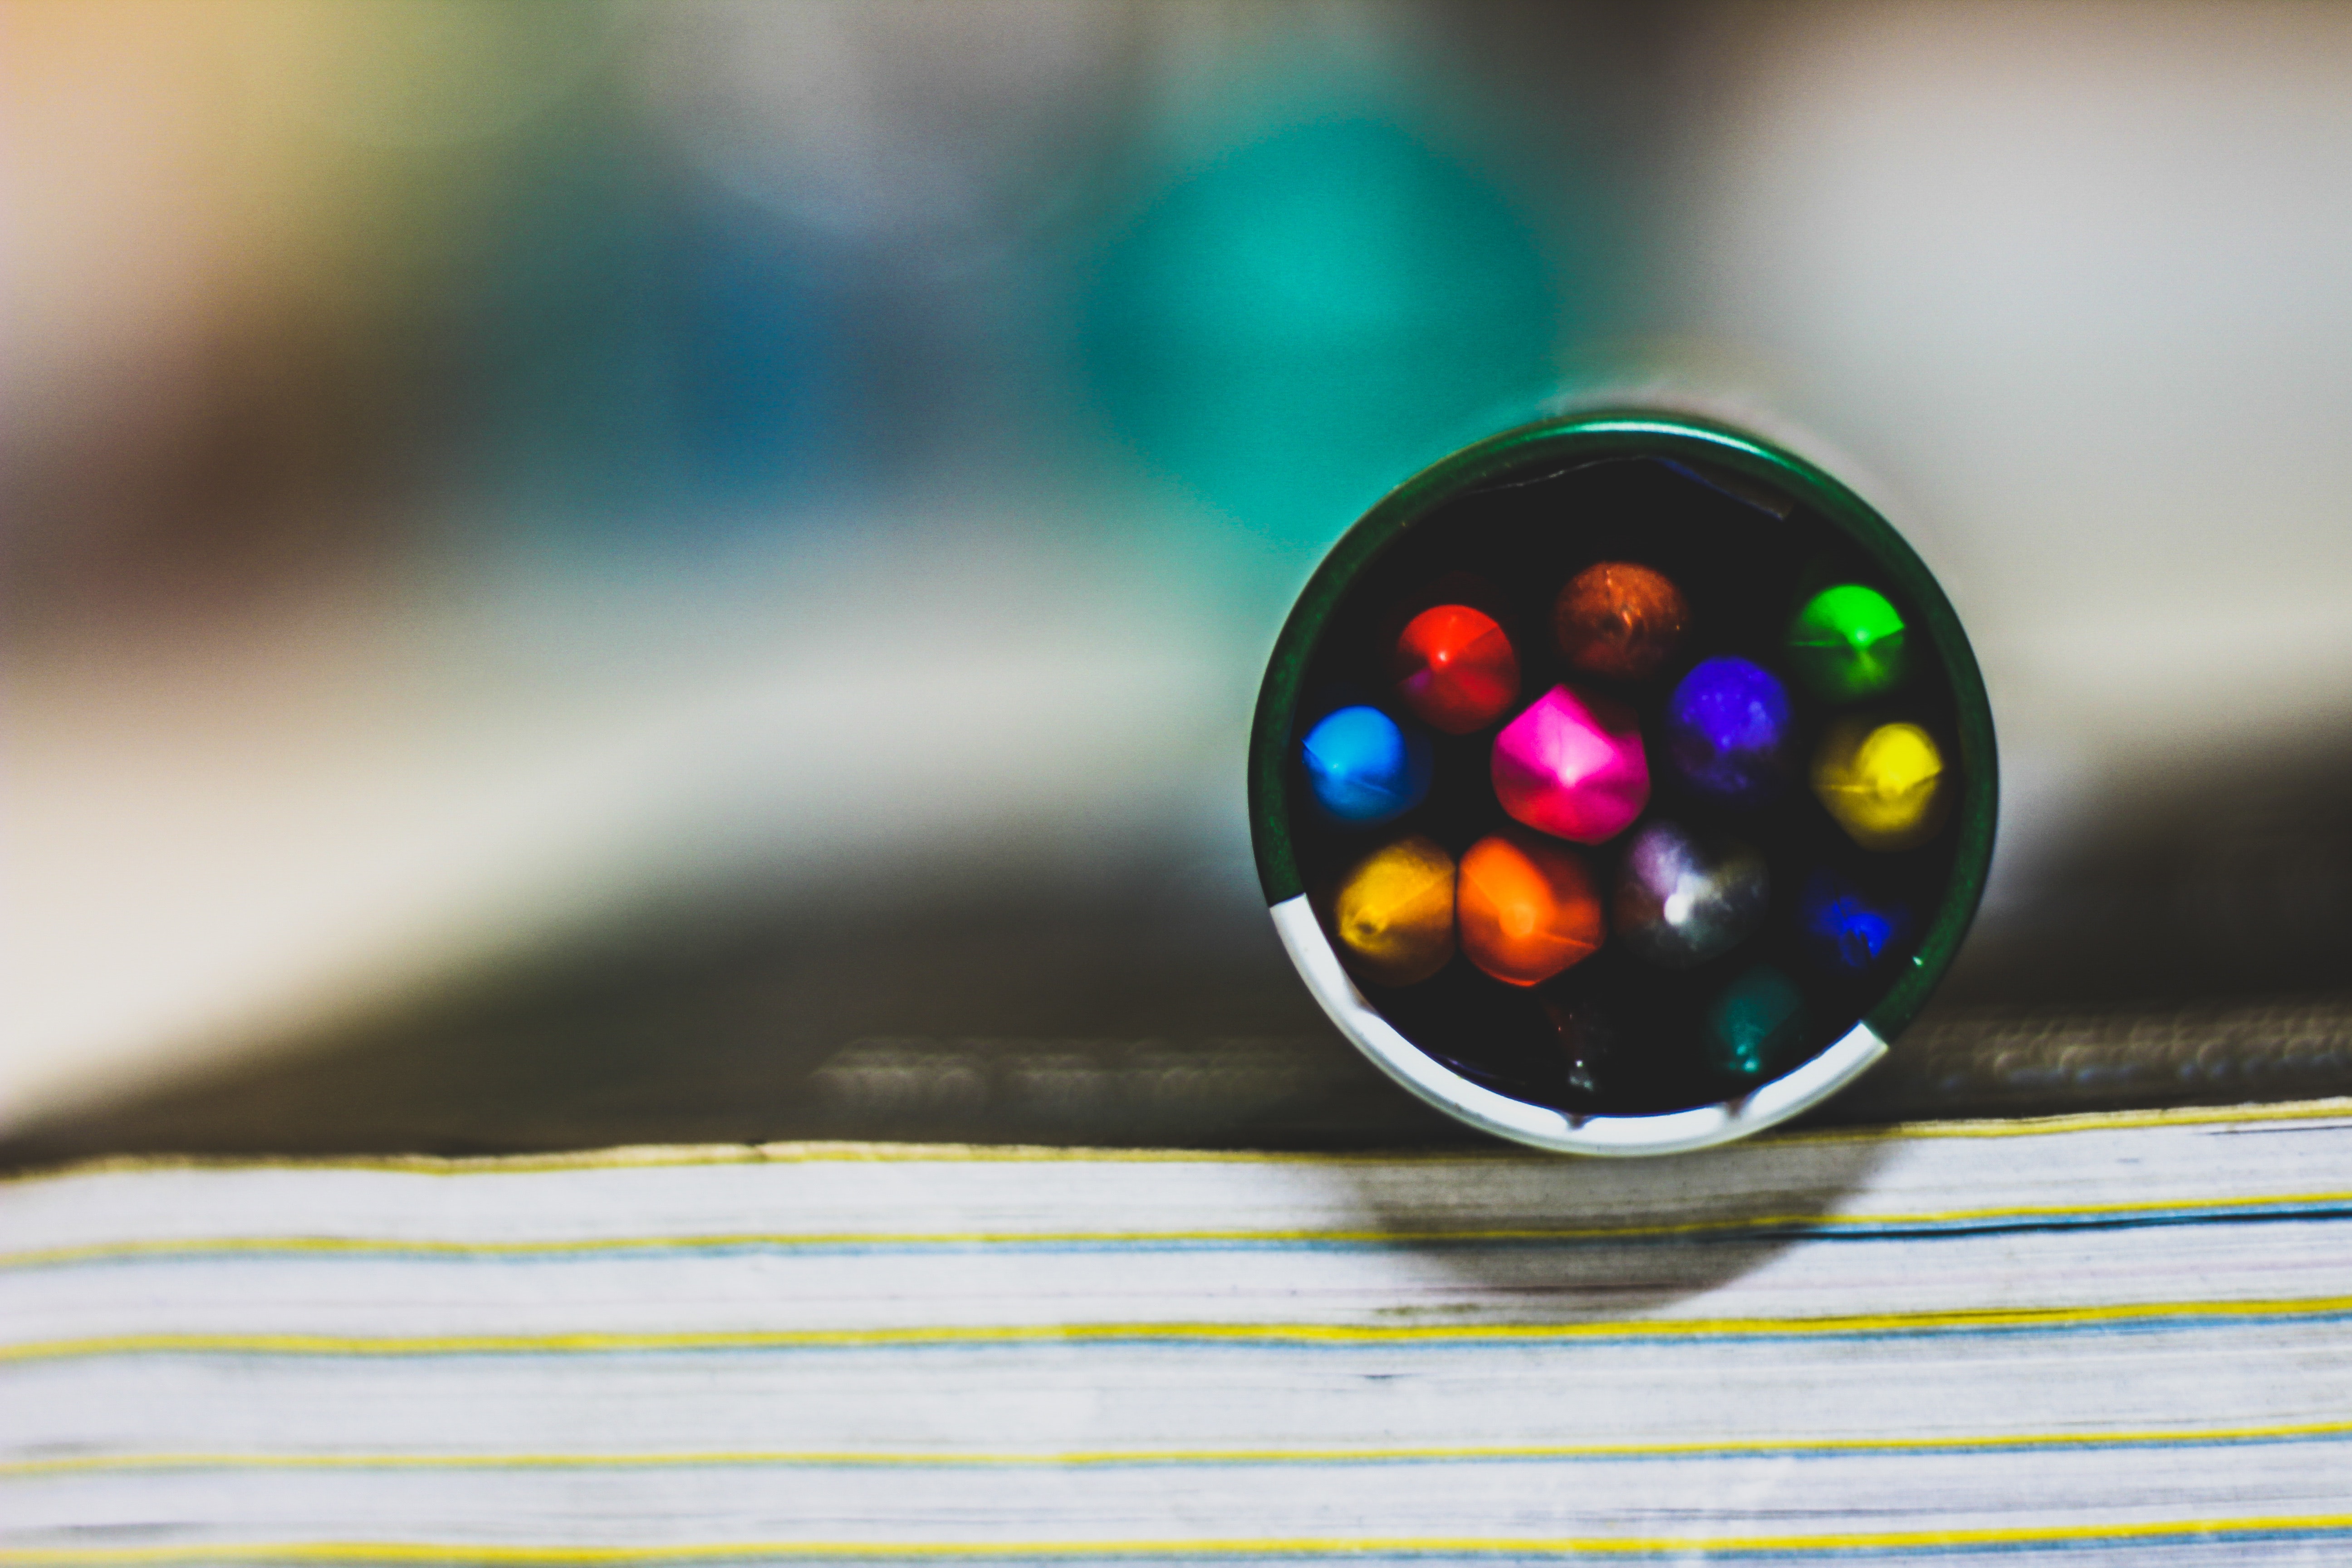
opal, Colorfulness, close up, macro photography, photography, fashion accessory